Quaker Oats Company

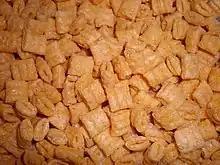
Cap'n Crunch cereal

In 1946, graphic designer Jim Nash created a black-and-white head-and-shoulders portrait of the smiling Quaker Man, and Haddon Sundblom's now-familiar color head-and-shoulders portrait (using fellow Coca-Cola artist Harold W. McCauley as the model) debuted in 1957. In 1965, a new advertising slogan was introduced: "Nothing is better for thee, than me". The monochromatic 1970 Quaker Oats Company logo, modeled after the Sundblom illustration, was created by Saul Bass, a graphic designer known for his motion picture title sequences and corporate logos. In 2012, the company enlisted the firm of Hornall Anderson to give the "Quaker man" a slimmer, somewhat younger look. The man is now sometimes referred to as "Larry" by insiders at Quaker Oats.